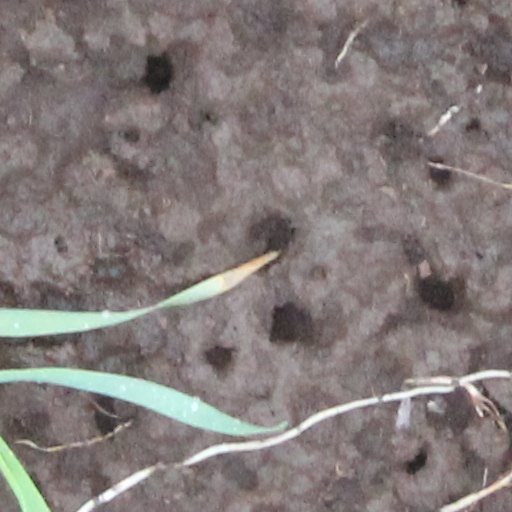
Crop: wheat